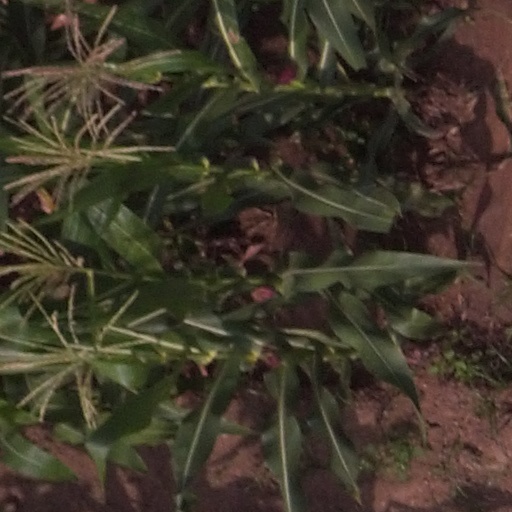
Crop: maize; corn